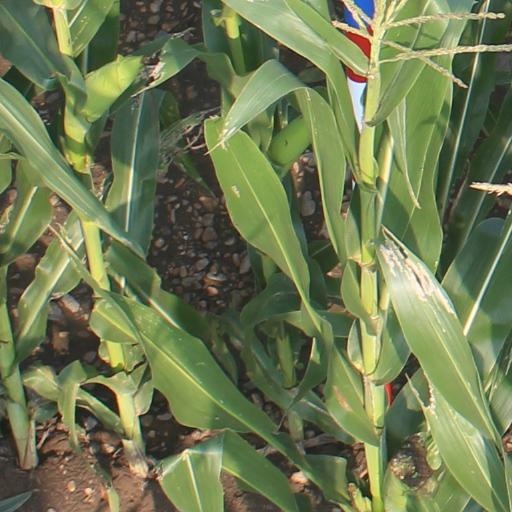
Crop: maize; corn